Putnam County, Tennessee

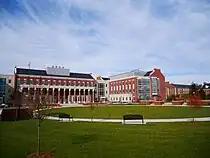
The Laboratory Science Commons at Tennessee Tech

Cookeville, the largest town in Putnam County, is the home of Tennessee Technological University, which is known for its College of Education's undergraduate and graduate programs, its Engineering program's rigor, its College of Business alumni success, and the creativity of the College of Arts and Sciences. The largest college at Tennessee Tech is the College of Education. The university student population of 11,800 comprises one fourth of the resident population of Cookeville.